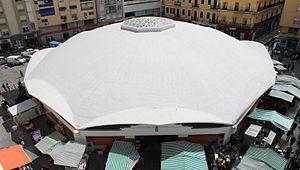
Eduardo Torroja Miret est un ingénieur civil espagnol né à Madrid le 27 août 1899, mort dans la même ville le 15 juin 1961.